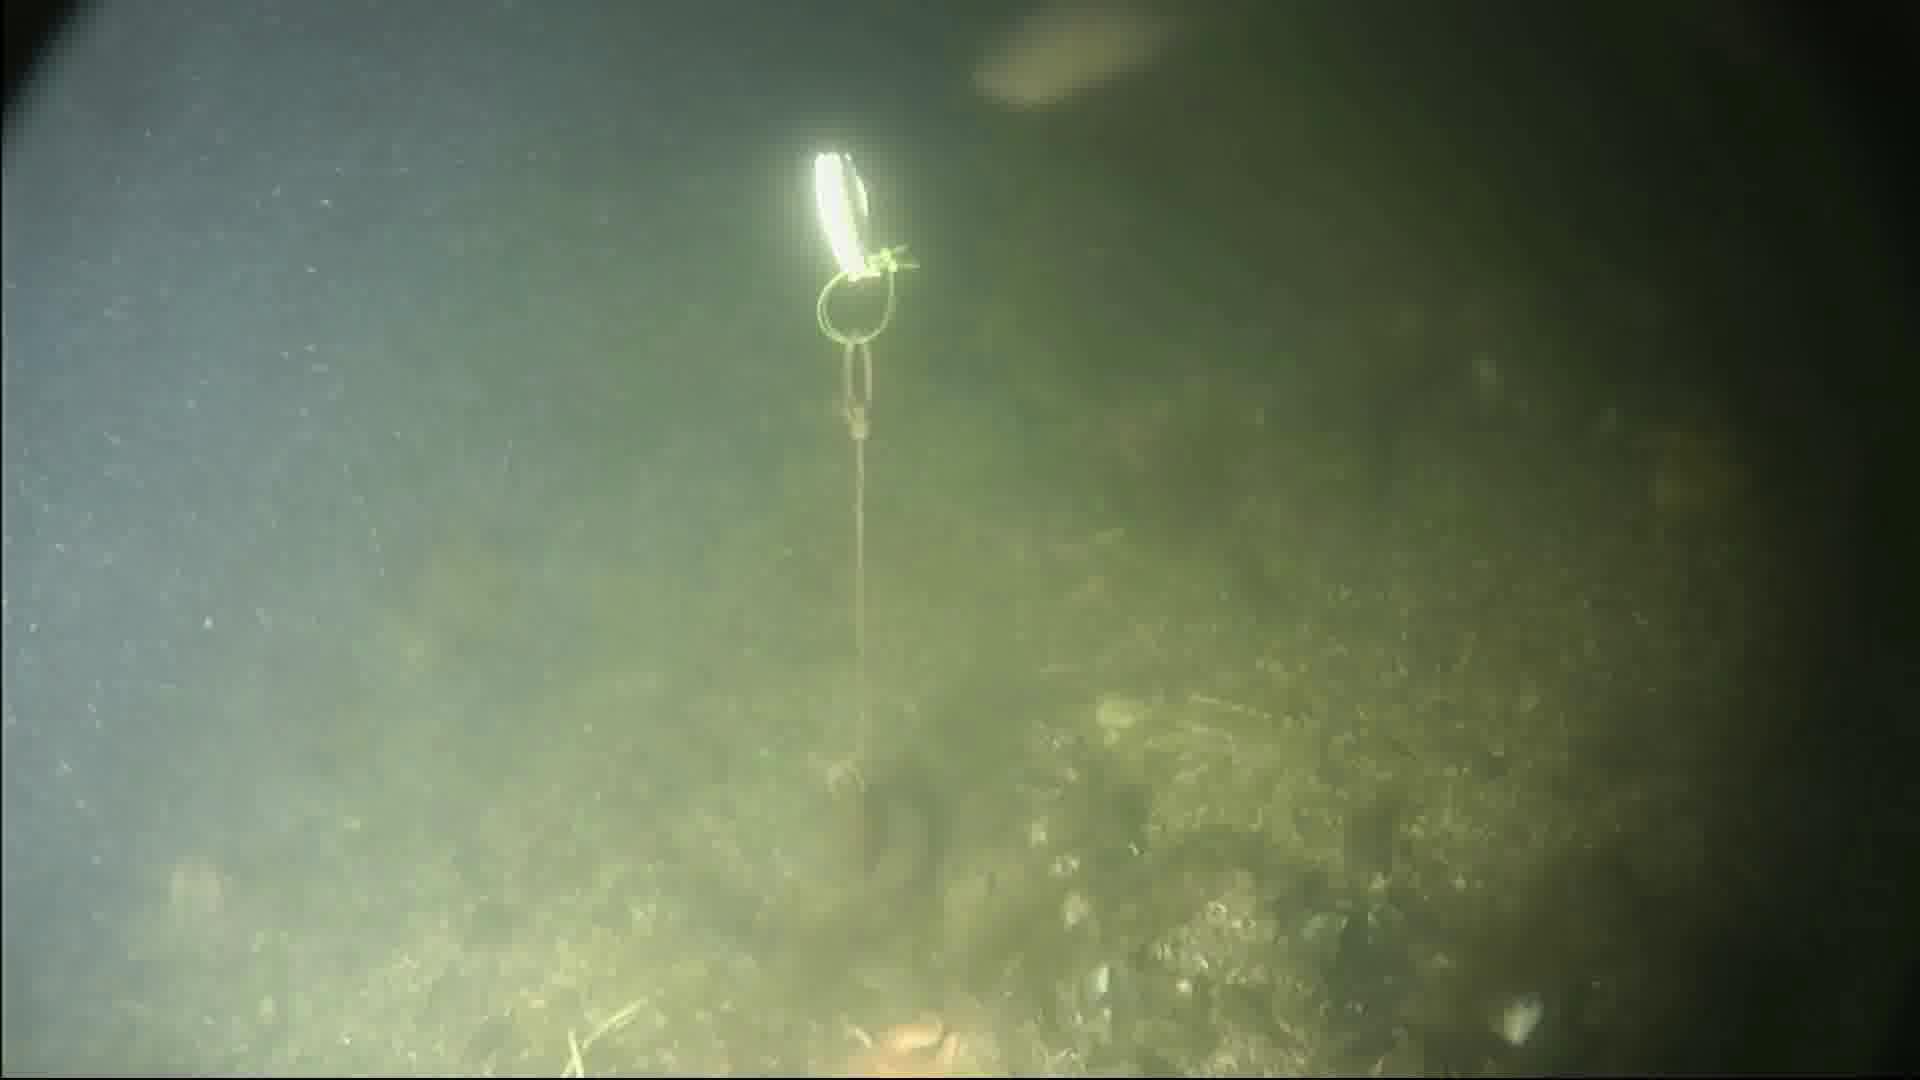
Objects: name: fish
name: crab
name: starfish